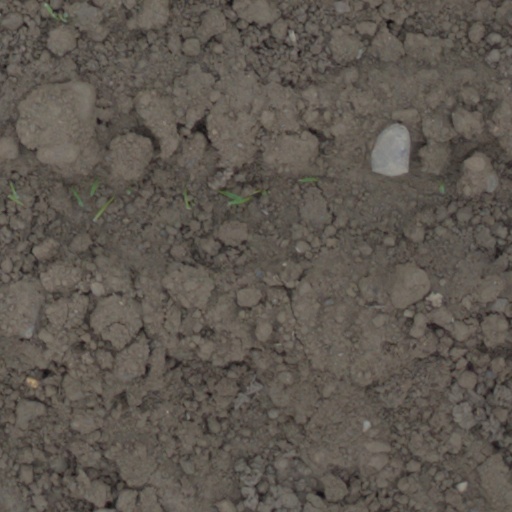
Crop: wheat